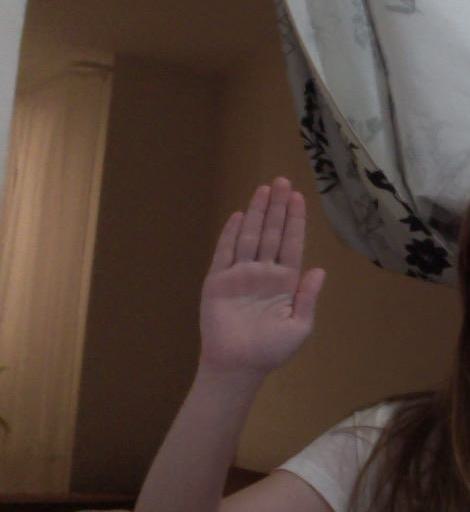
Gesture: stop